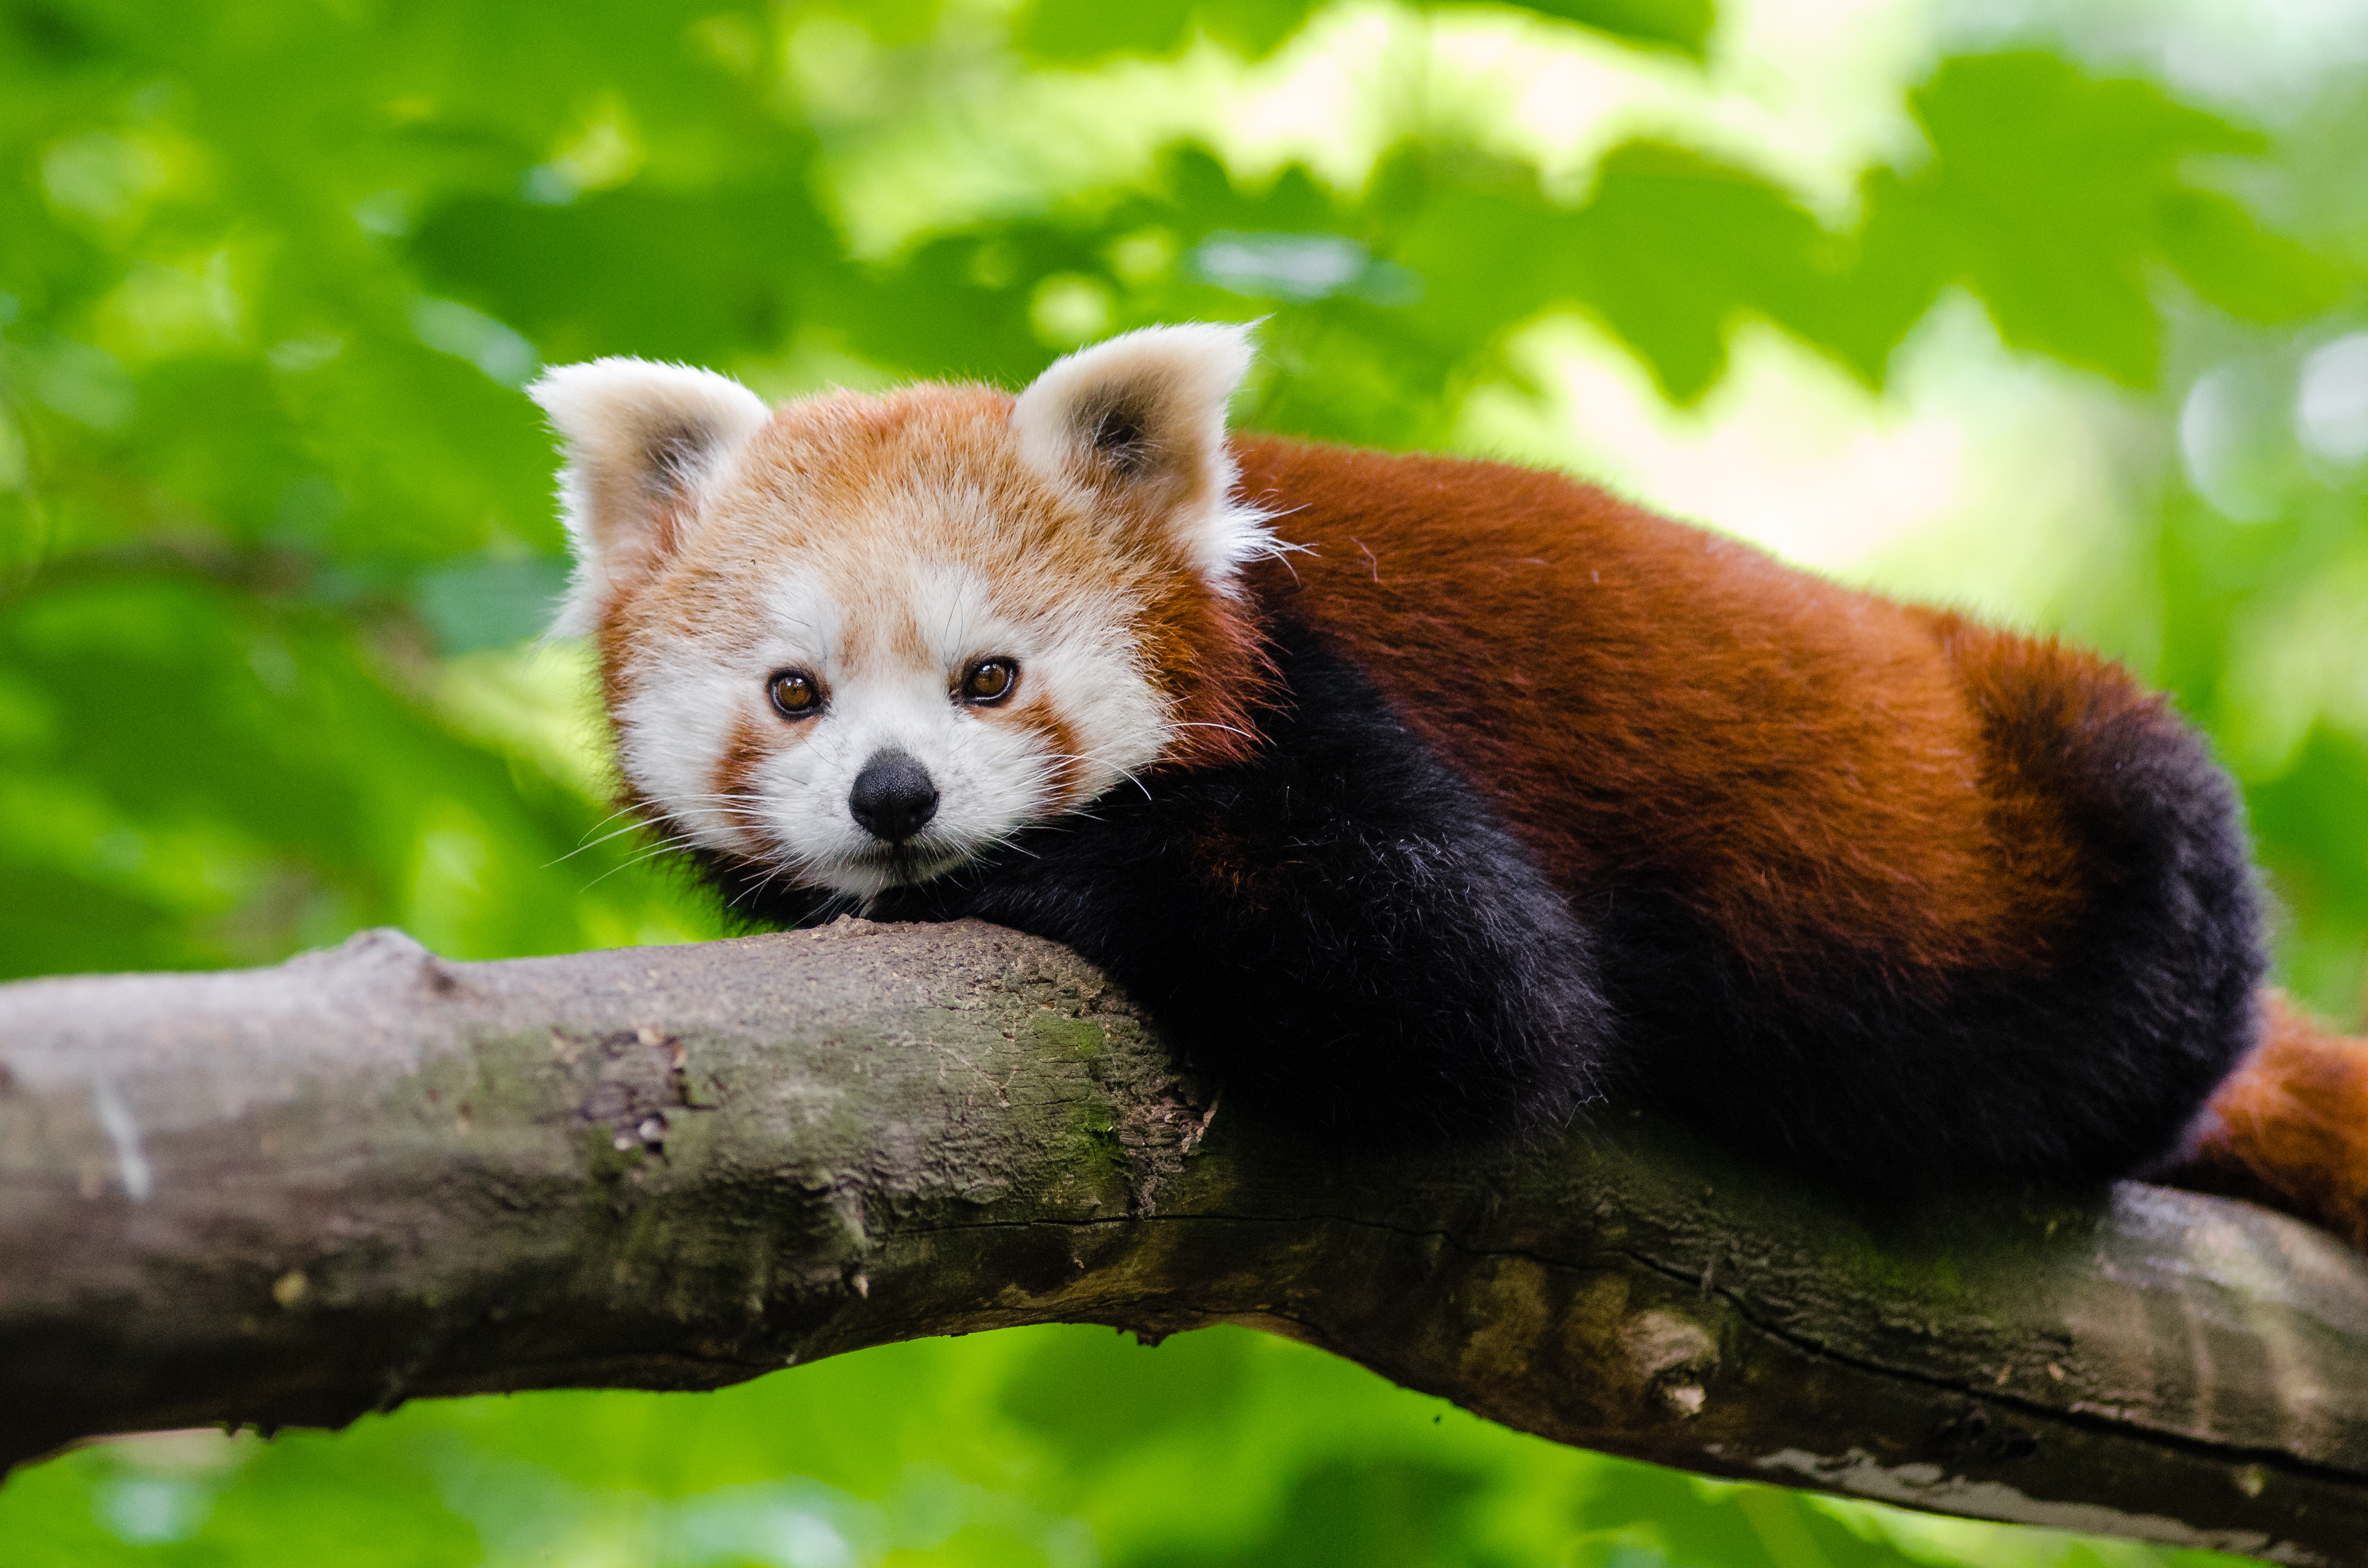
bokeh, animal, wildlife, zoo, red, mammal, fauna, red panda, panda, endangered, vertebrate, germany